David Motta Soares

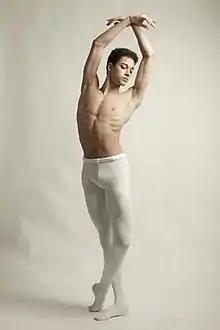
David Motta Soares — 2018

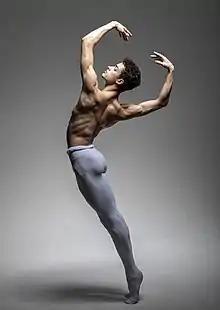
David Motta Soares — 2019

Tour of the Bolshoi Ballet at the Biwako Hall Center for the Performing Arts, Otsu and Tokyo Bunka Kaikan, Tokyo, Japan